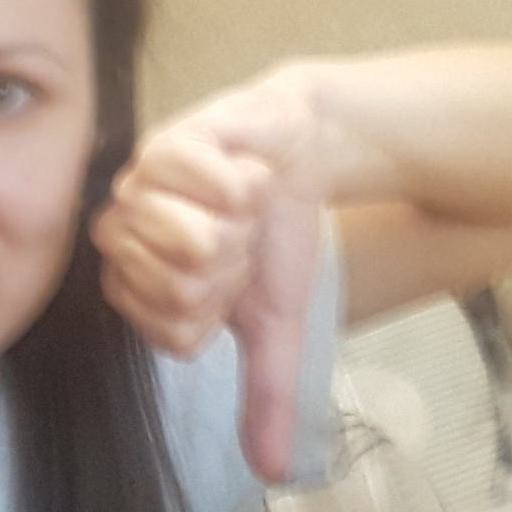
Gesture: dislike